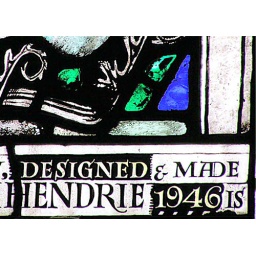
Stained glass window - constructed in 1946, Glasgow Cathedral